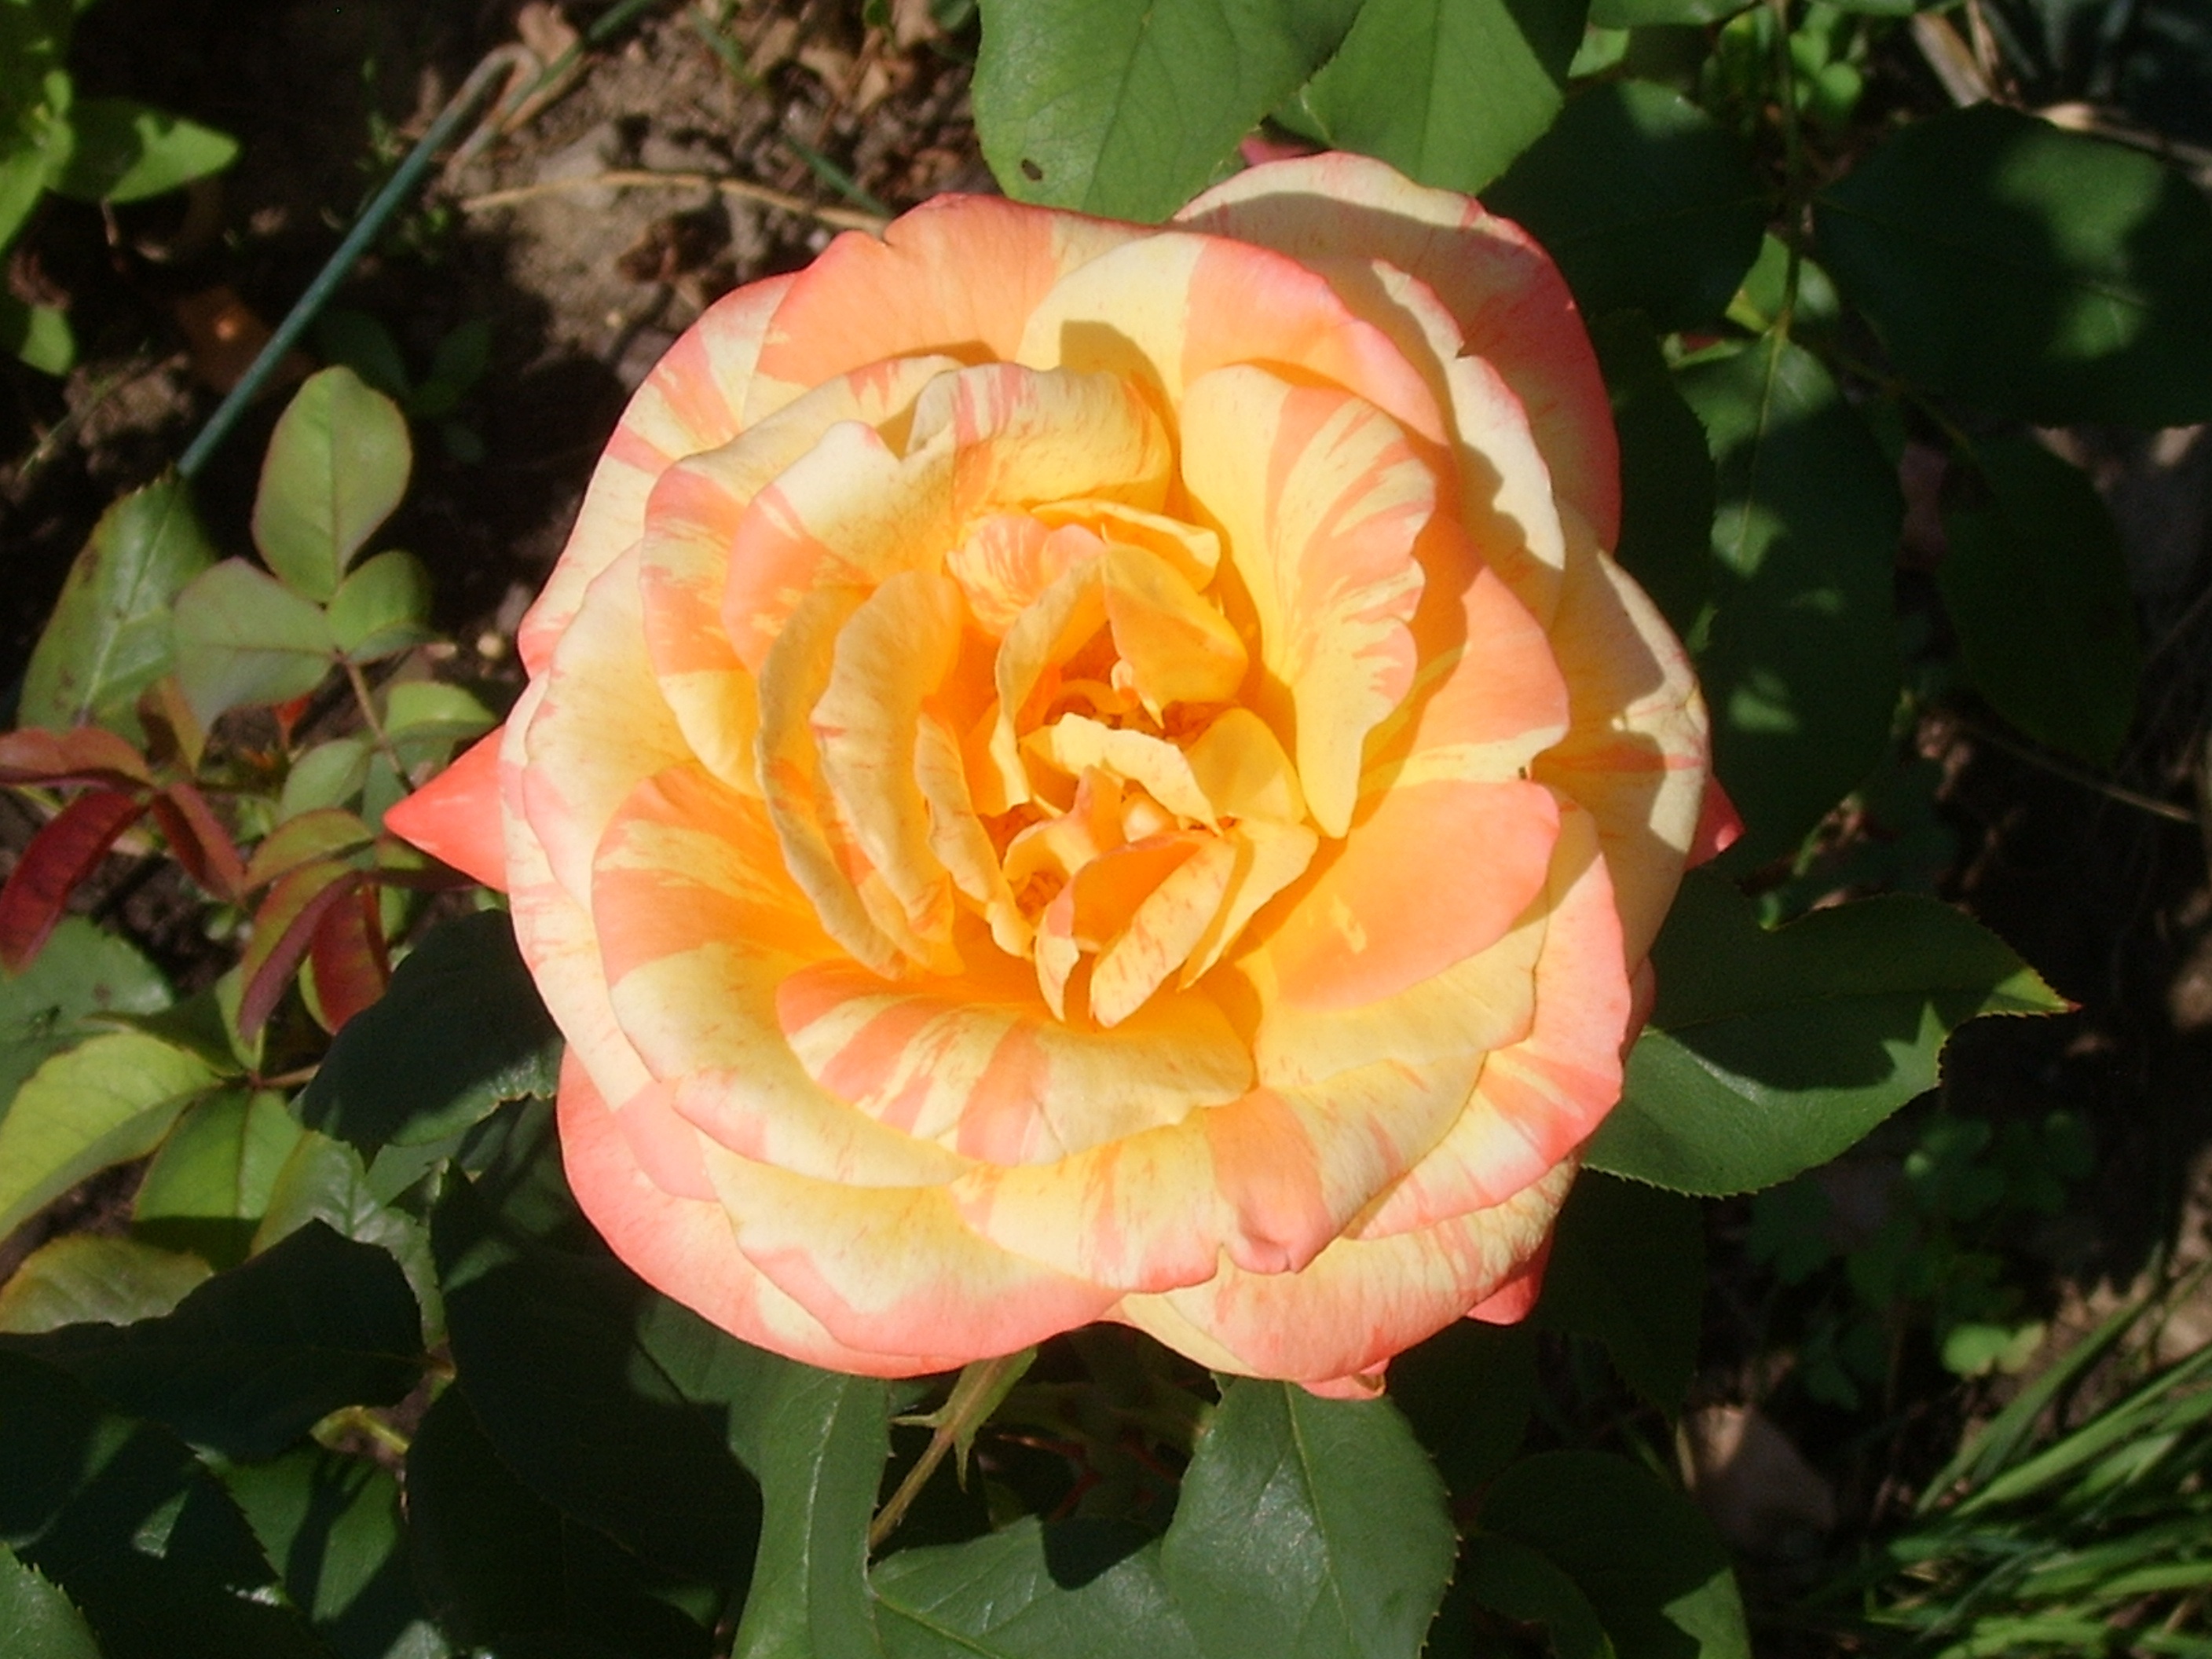
nature, blossom, plant, flower, petal, rose, color, garden, floribunda, flowering plant, garden roses, rose family, land plant, rosa centifolia, rose order, sunset rose